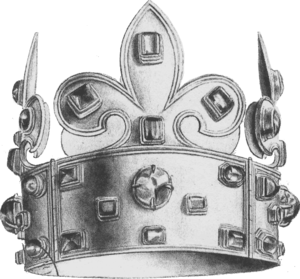
Les joyaux de la Couronne de France, ou diamants de la Couronne de France, sont un ensemble de bijoux de la Monarchie française, des Premier Empire et Second Empire, et de la République française dont l'origine remonte à François Iᵉʳ. Objet d'un vol en 1792 lors de la Révolution, revendue en partie à la fin du XIXᵉ siècle, la collection est aujourd'hui dispersée. La pièce la plus célèbre est le diamant blanc le « Régent », conservé depuis 1887 au musée du Louvre. Le « Diamant bleu de la Couronne », autre pierre remarquable qui faisait à l'origine partie de ces joyaux, a été volé et retaillé pour devenir le diamant Hope, conservé depuis 1949 au National Museum of Natural History.
Les regalia du royaume de France sont un ensemble d'objets symboliques utilisés par la monarchie française. Aujourd’hui, la plupart des regalia médiévales, confiées à l’abbaye de Saint-Denis qui était également la nécropole des rois de France, ont disparu : la Sainte Ampoule a été brisée pendant la Révolution française. La Convention nationale en a décidé la destruction par le décret du 16 septembre 1793. Il s’agissait alors de détruire un objet qui incarnait la théorie du droit divin.